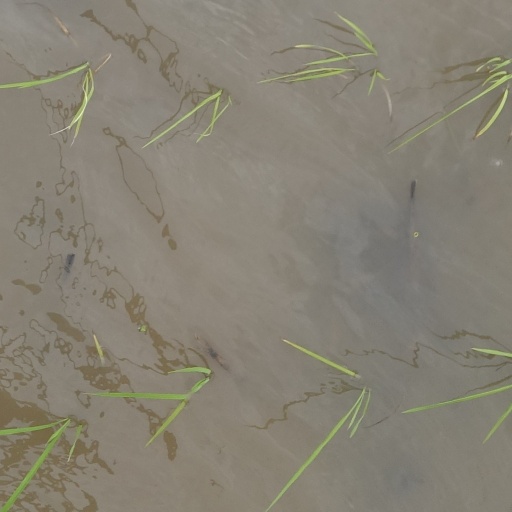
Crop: rice